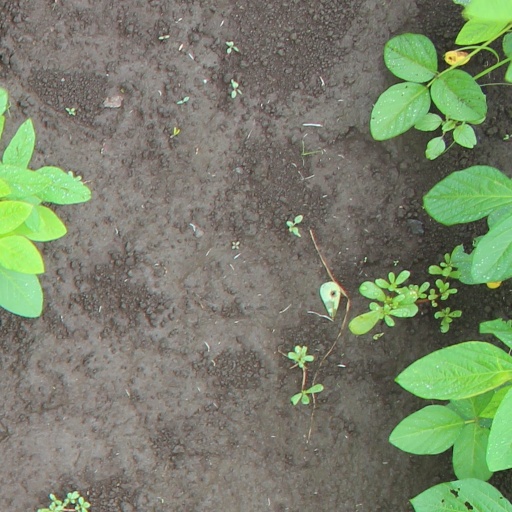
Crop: soybean